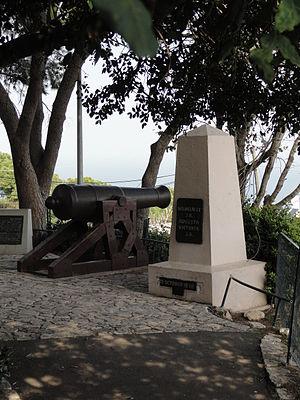
La rue Yefe Nof, littéralement rue du beau Paysage, mais connue aussi sous le nom anglais de Panorama street, est une rue située à Haïfa en Israël.